Greg Lake

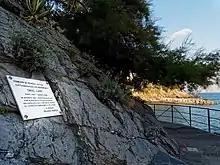
Marble Plaque engraved for Greg Lake next to Castello Canevaro in Zoagli.

Lake continued to tour solo in the 2010s. His Songs of a Lifetime Tour began in 2012 which featured songs of his career and those by his favourite artists, including Elvis Presley and Johnny Kidd & the Pirates. The tour ended in December of that year and produced the live albums, "Songs of a Lifetime" (2013) and "Live in Piacenza" (2017).